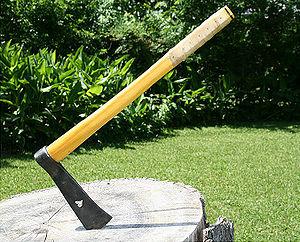
Un tomahawk est une hachette à manche droit utilisée par les Nord-Amérindiens.